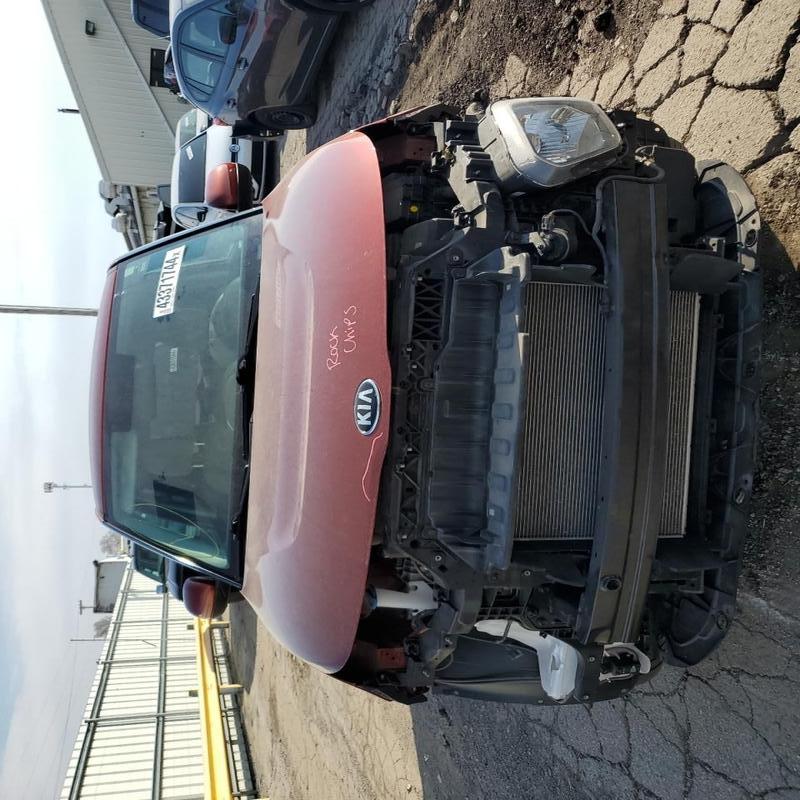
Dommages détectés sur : pare-choc avant, feu avant droit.
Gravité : majeur